4th Infantry Division Artillery (United States)

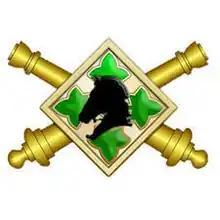

The 4th Infantry Division Artillery ("Ivy Gunners") or DIVARTY is the force fires headquarters for the 4th Infantry Division of the United States Army. The 4th DIVARTY has been active from 1917 to 1921, 1935–1939, 1940–1946, 1948–1995, 1996–2007, and most recently reactivated in 2015. The DIVARTY has operational service in World War I, World War II, Vietnam, and Operation Iraqi Freedom.